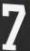
Number: 7